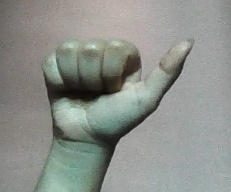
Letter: dhad